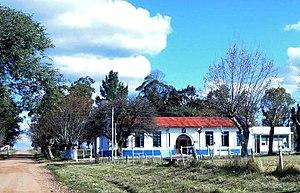
Piñera est une ville de l'Uruguay située dans le département de Paysandú. Sa population est de 118 habitants.